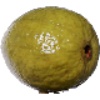
Label: guava